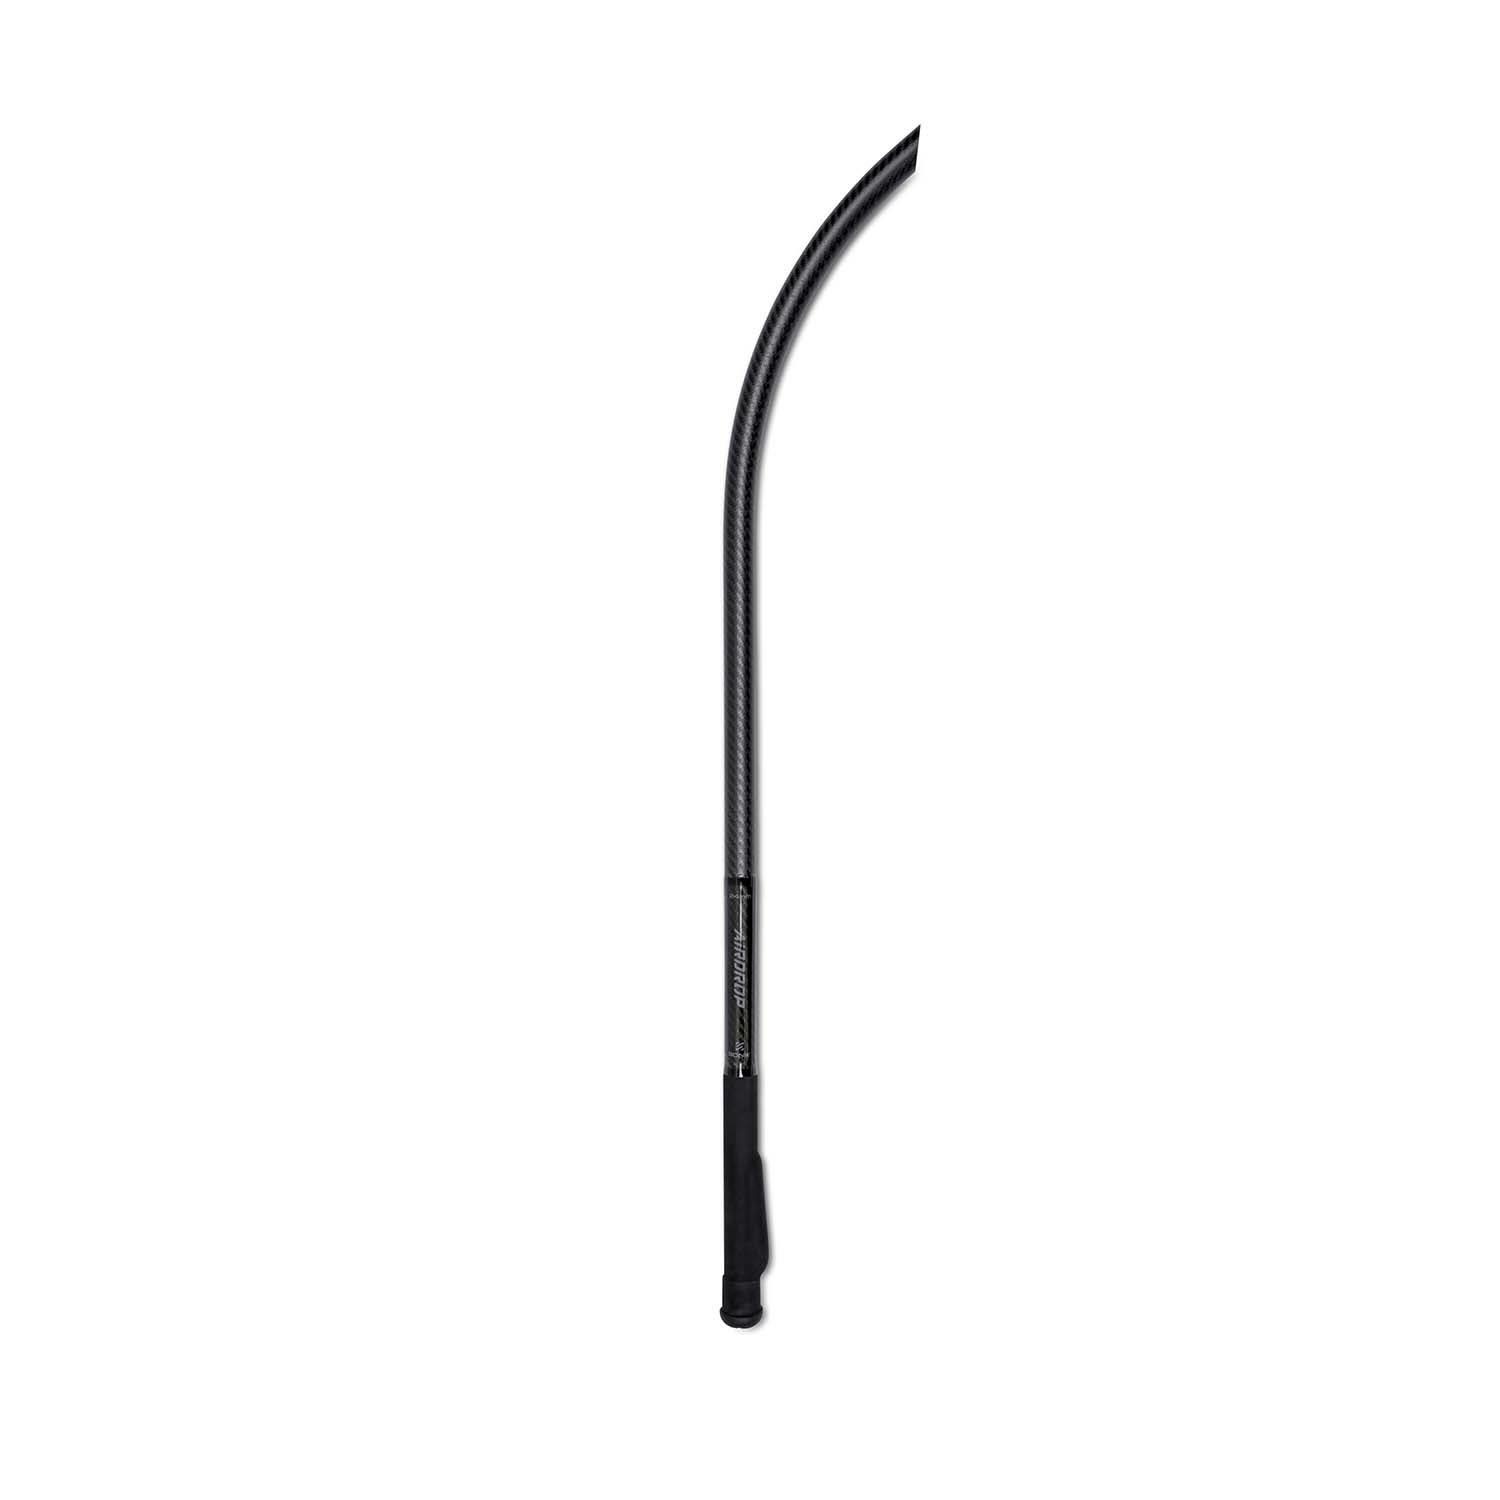
Sonik Airdrop Throwing Stick
Sonik Airdrop Throwing Stick The Airdrop Carbon Throwing Stick is suitable for baits up to 24mm and features a base loader, enabling a quick and easy load without losing focus on the target area. Constructed from ultra lightweight carbon with Increased stiffness low resin core and a robust 3k weave. Additional features include a Triangulator™ grip section for increased accuracy and comfort and allowing multiple baits to be fired with accuracy. The length of the Airdrop Carbon Throwing Stick is 92cm and it comes in its own protective sleeve and tip protection plug. • Ultra lightweight carbon construction • Increased stiffness low resin core with robust 3k weave outer construction • Triangulator™ grip section for increased accuracy and comfort • Base loader for quick easy loading • Suitable for baits up to 22mm • Supplied with padded sleeve and tip protection plug • Length 92 cm • Weight 92g
Brand: Sonik
Category: Sporting Goods > Outdoor Recreation > Fishing > Fishing Hook Removal Tools > Throwing Sticks